One North LaSalle

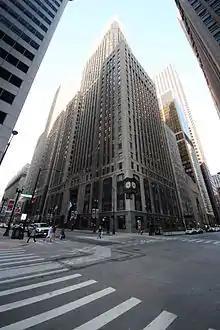
Northeastward view of One North LaSalle Building, the light grey building just beyond the Roanoke Building, from LaSalle Street.

The One North LaSalle Building or One LaSalle Street Building is a building in the LaSalle Street corridor in the Loop community area of Chicago managed by One North Realty LLC. It was for some time one of Chicago's tallest buildings. Built in 1930 by architects Vitzthum & Burns, it replaces the Tacoma Building by Holabird & Roche. The building is located across Madison Street from Roanoke Building.